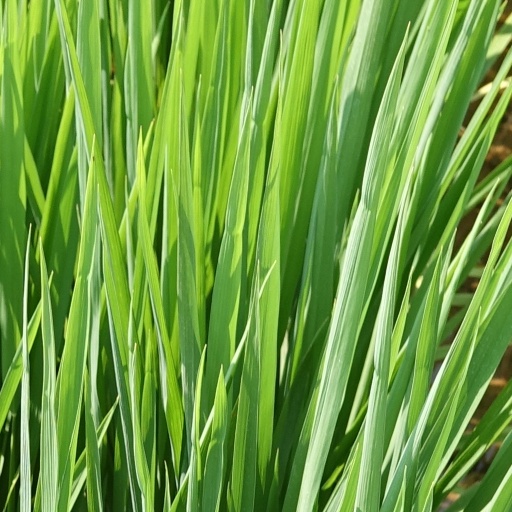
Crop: rice